History of pizza

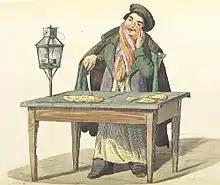
1858 illustration of a "pizzaiolo" selling his wares

Examples of other flatbreads that survive to this day from the ancient Mediterranean world include focaccia (which may date back as far as the ancient Etruscans); "manakish" in the Levant, "coca" (which has sweet and savory varieties) from Catalonia, Valencia, and the Balearic Islands; the Greek pita; "lepinja" in the Balkans; and "piadina" in the Romagna part of the Emilia-Romagna region of Italy.